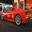
Label: automobile